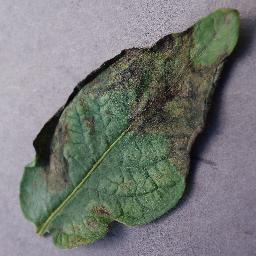
Label: Potato___Late_blight